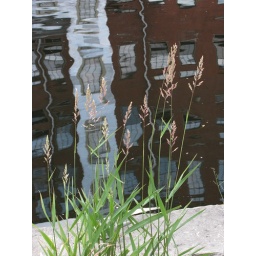
tall plants against water reflection 1